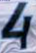
Number: 4